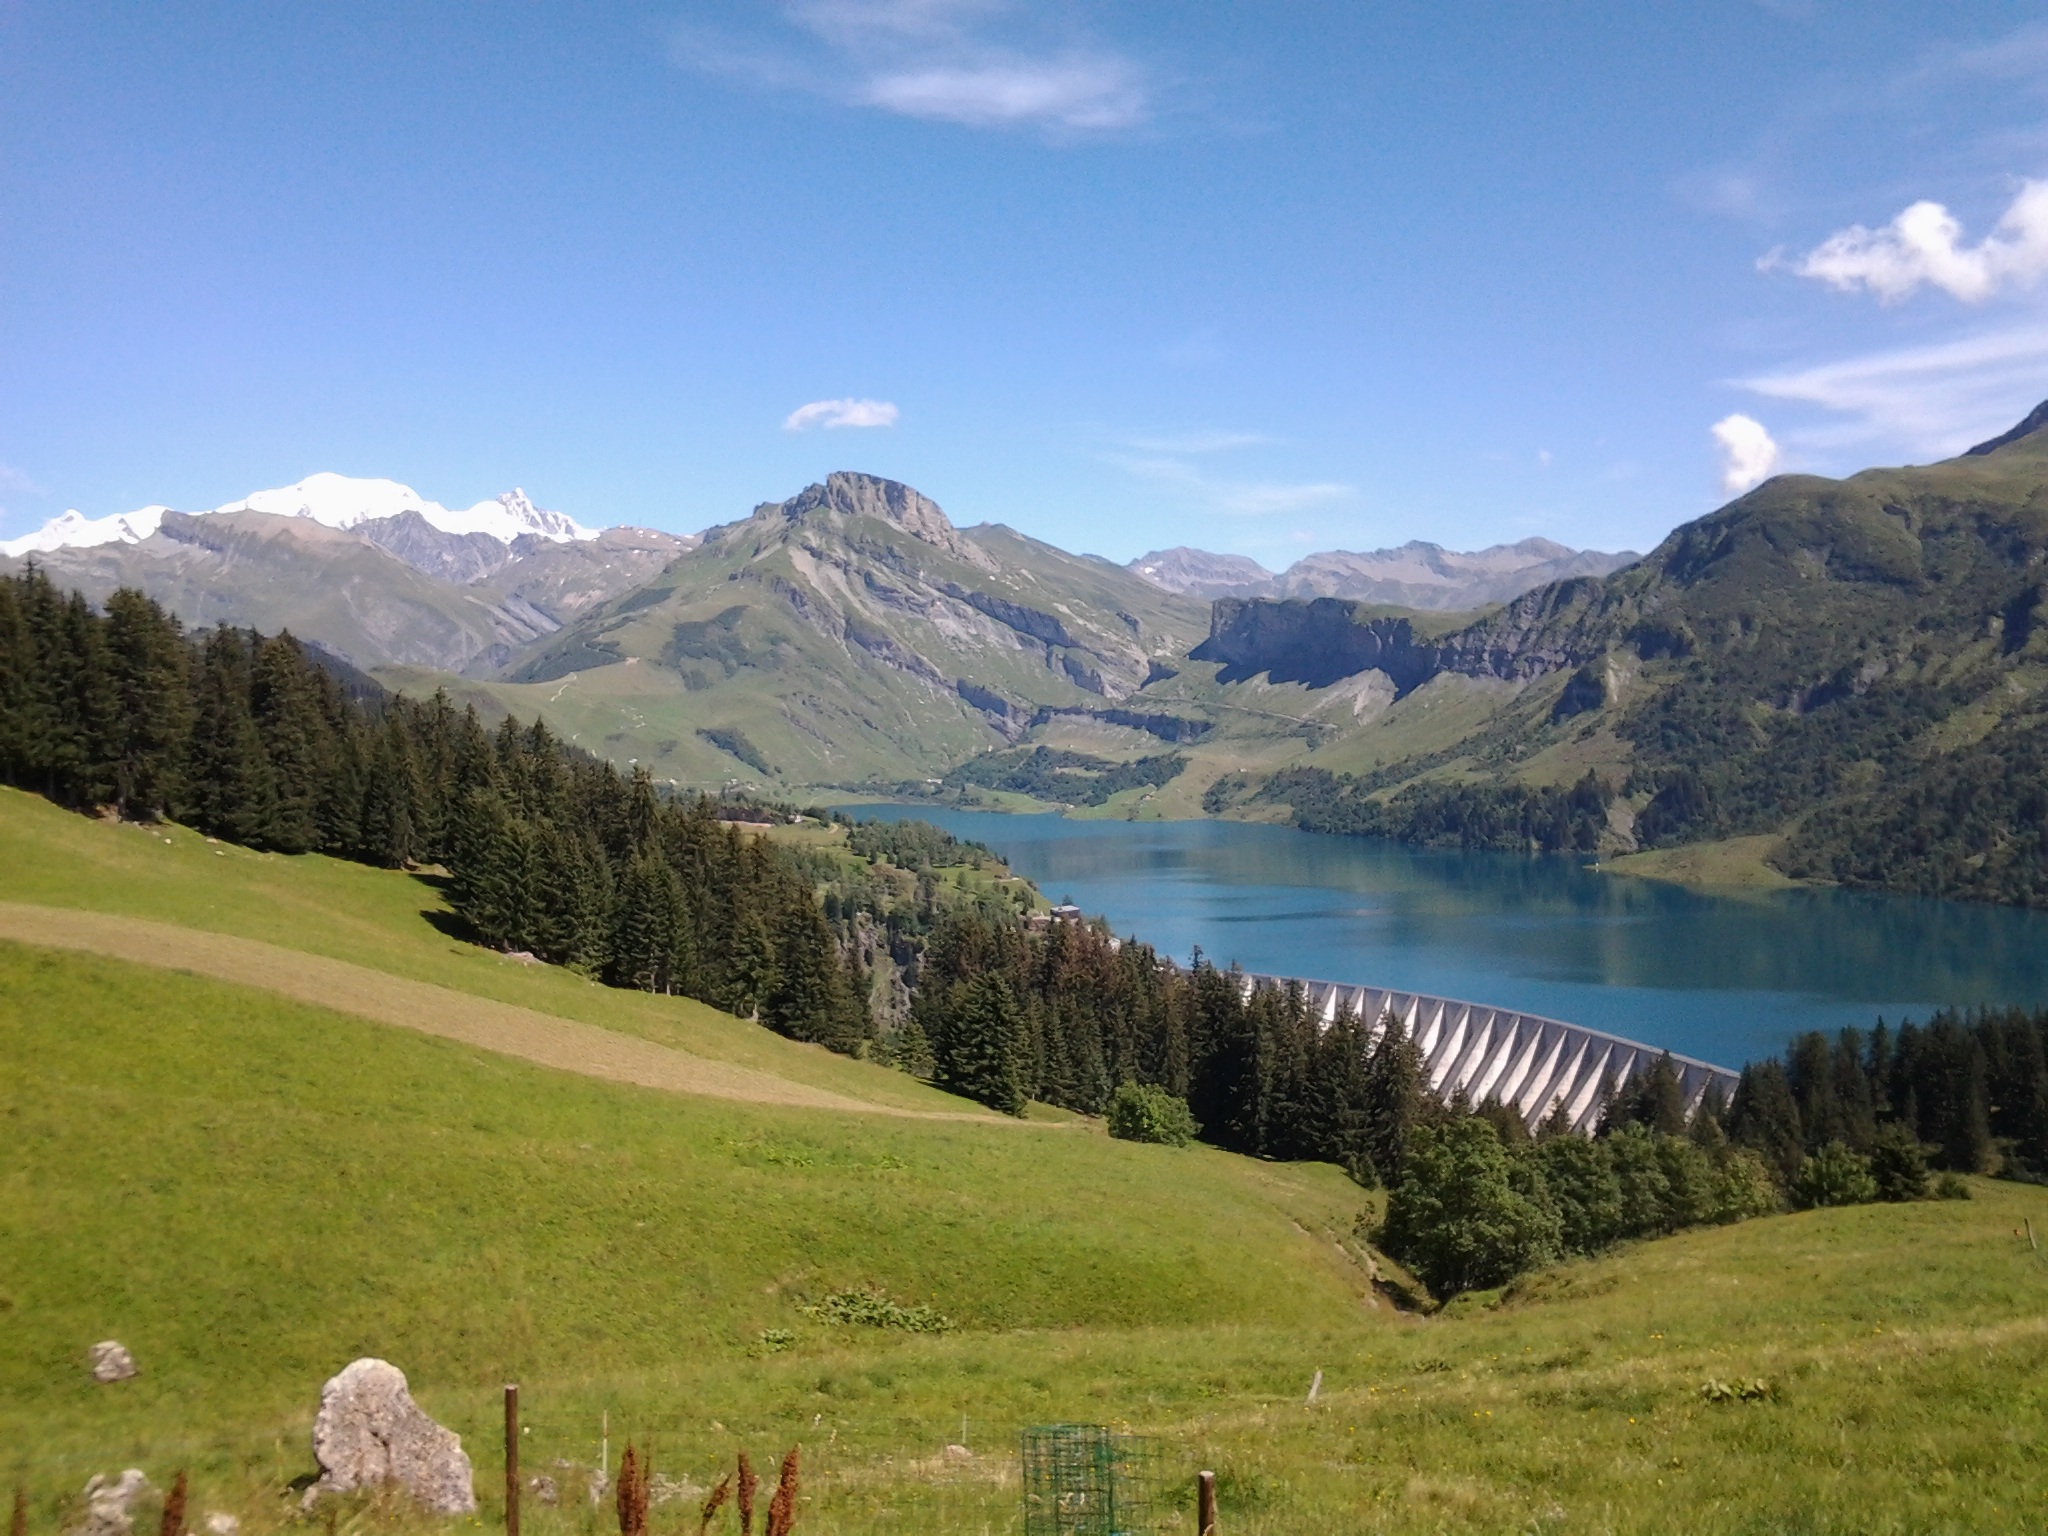
water, wilderness, mountain, meadow, lake, valley, mountain range, panorama, pasture, fjord, dam, reservoir, highland, ridge, my, alps, grassland, plateau, fell, loch, tarn, mountain pass, mountainous landforms